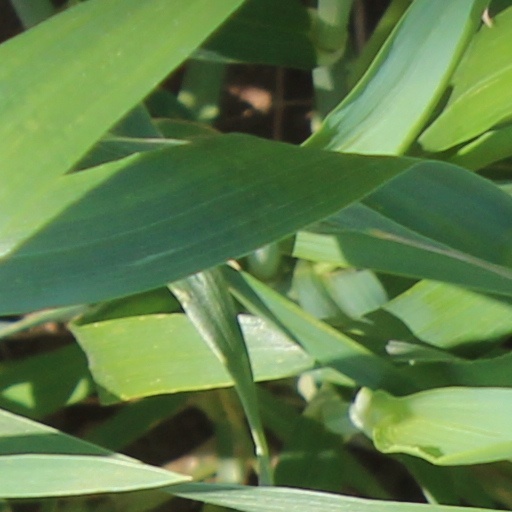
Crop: wheat